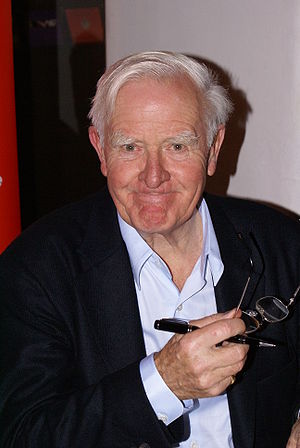
John le Carré
John le Carré er et pseudonym for David John Moore Cornwell, der er en engelsk forfatter, som er kendt for sine spændings- og spionromaner. Han er bl.a. tidligere efterretningsagent.